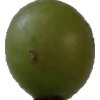
Label: grape